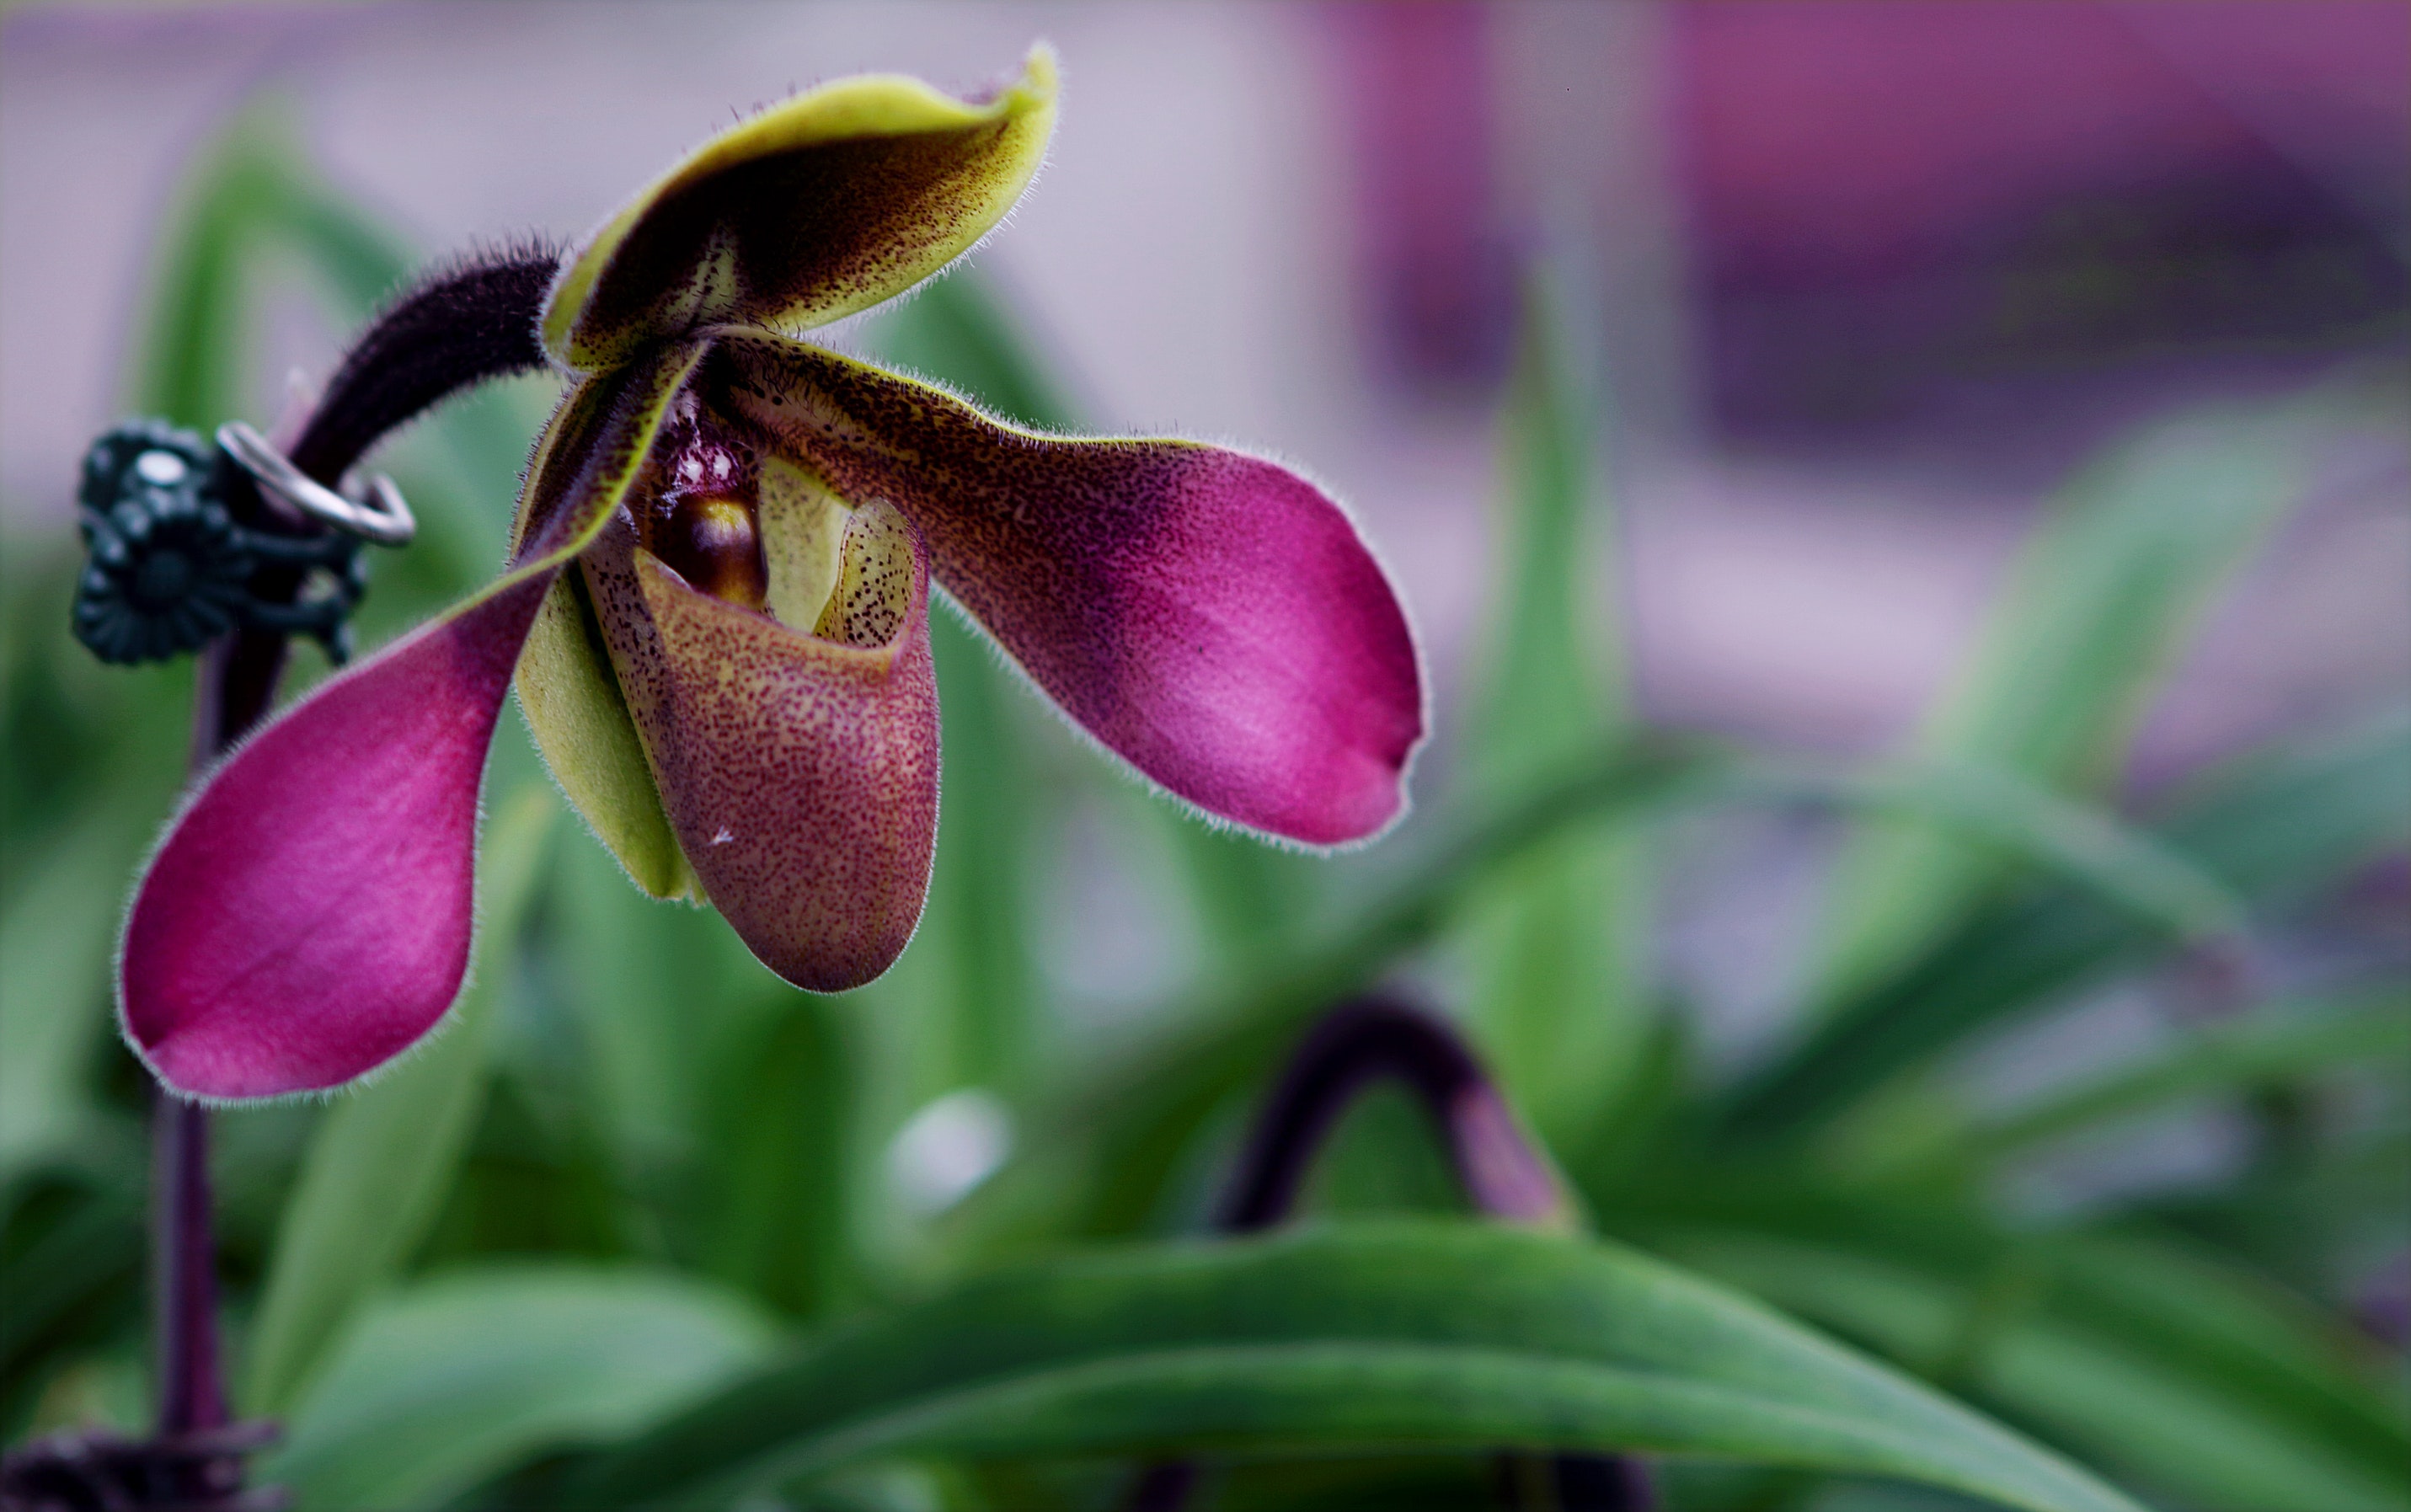
flower, flowering plant, plant, terrestrial plant, botany, petal, orchid, cypripedium, moth orchid, cattleya, wildflower, orchids of the philippines, iris